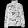
Label: Coat